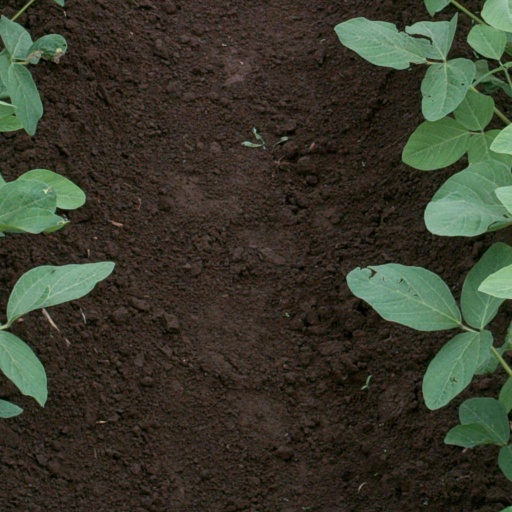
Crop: soybean